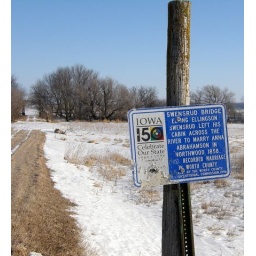
Here is the marker sign for the bridge in the left of this pic and the nextfew pics in my photostream.